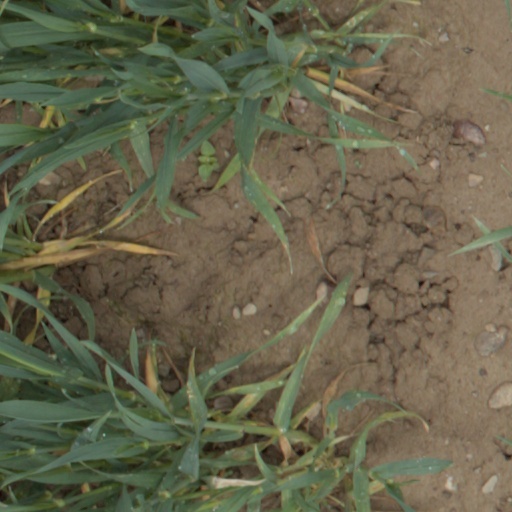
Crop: wheat